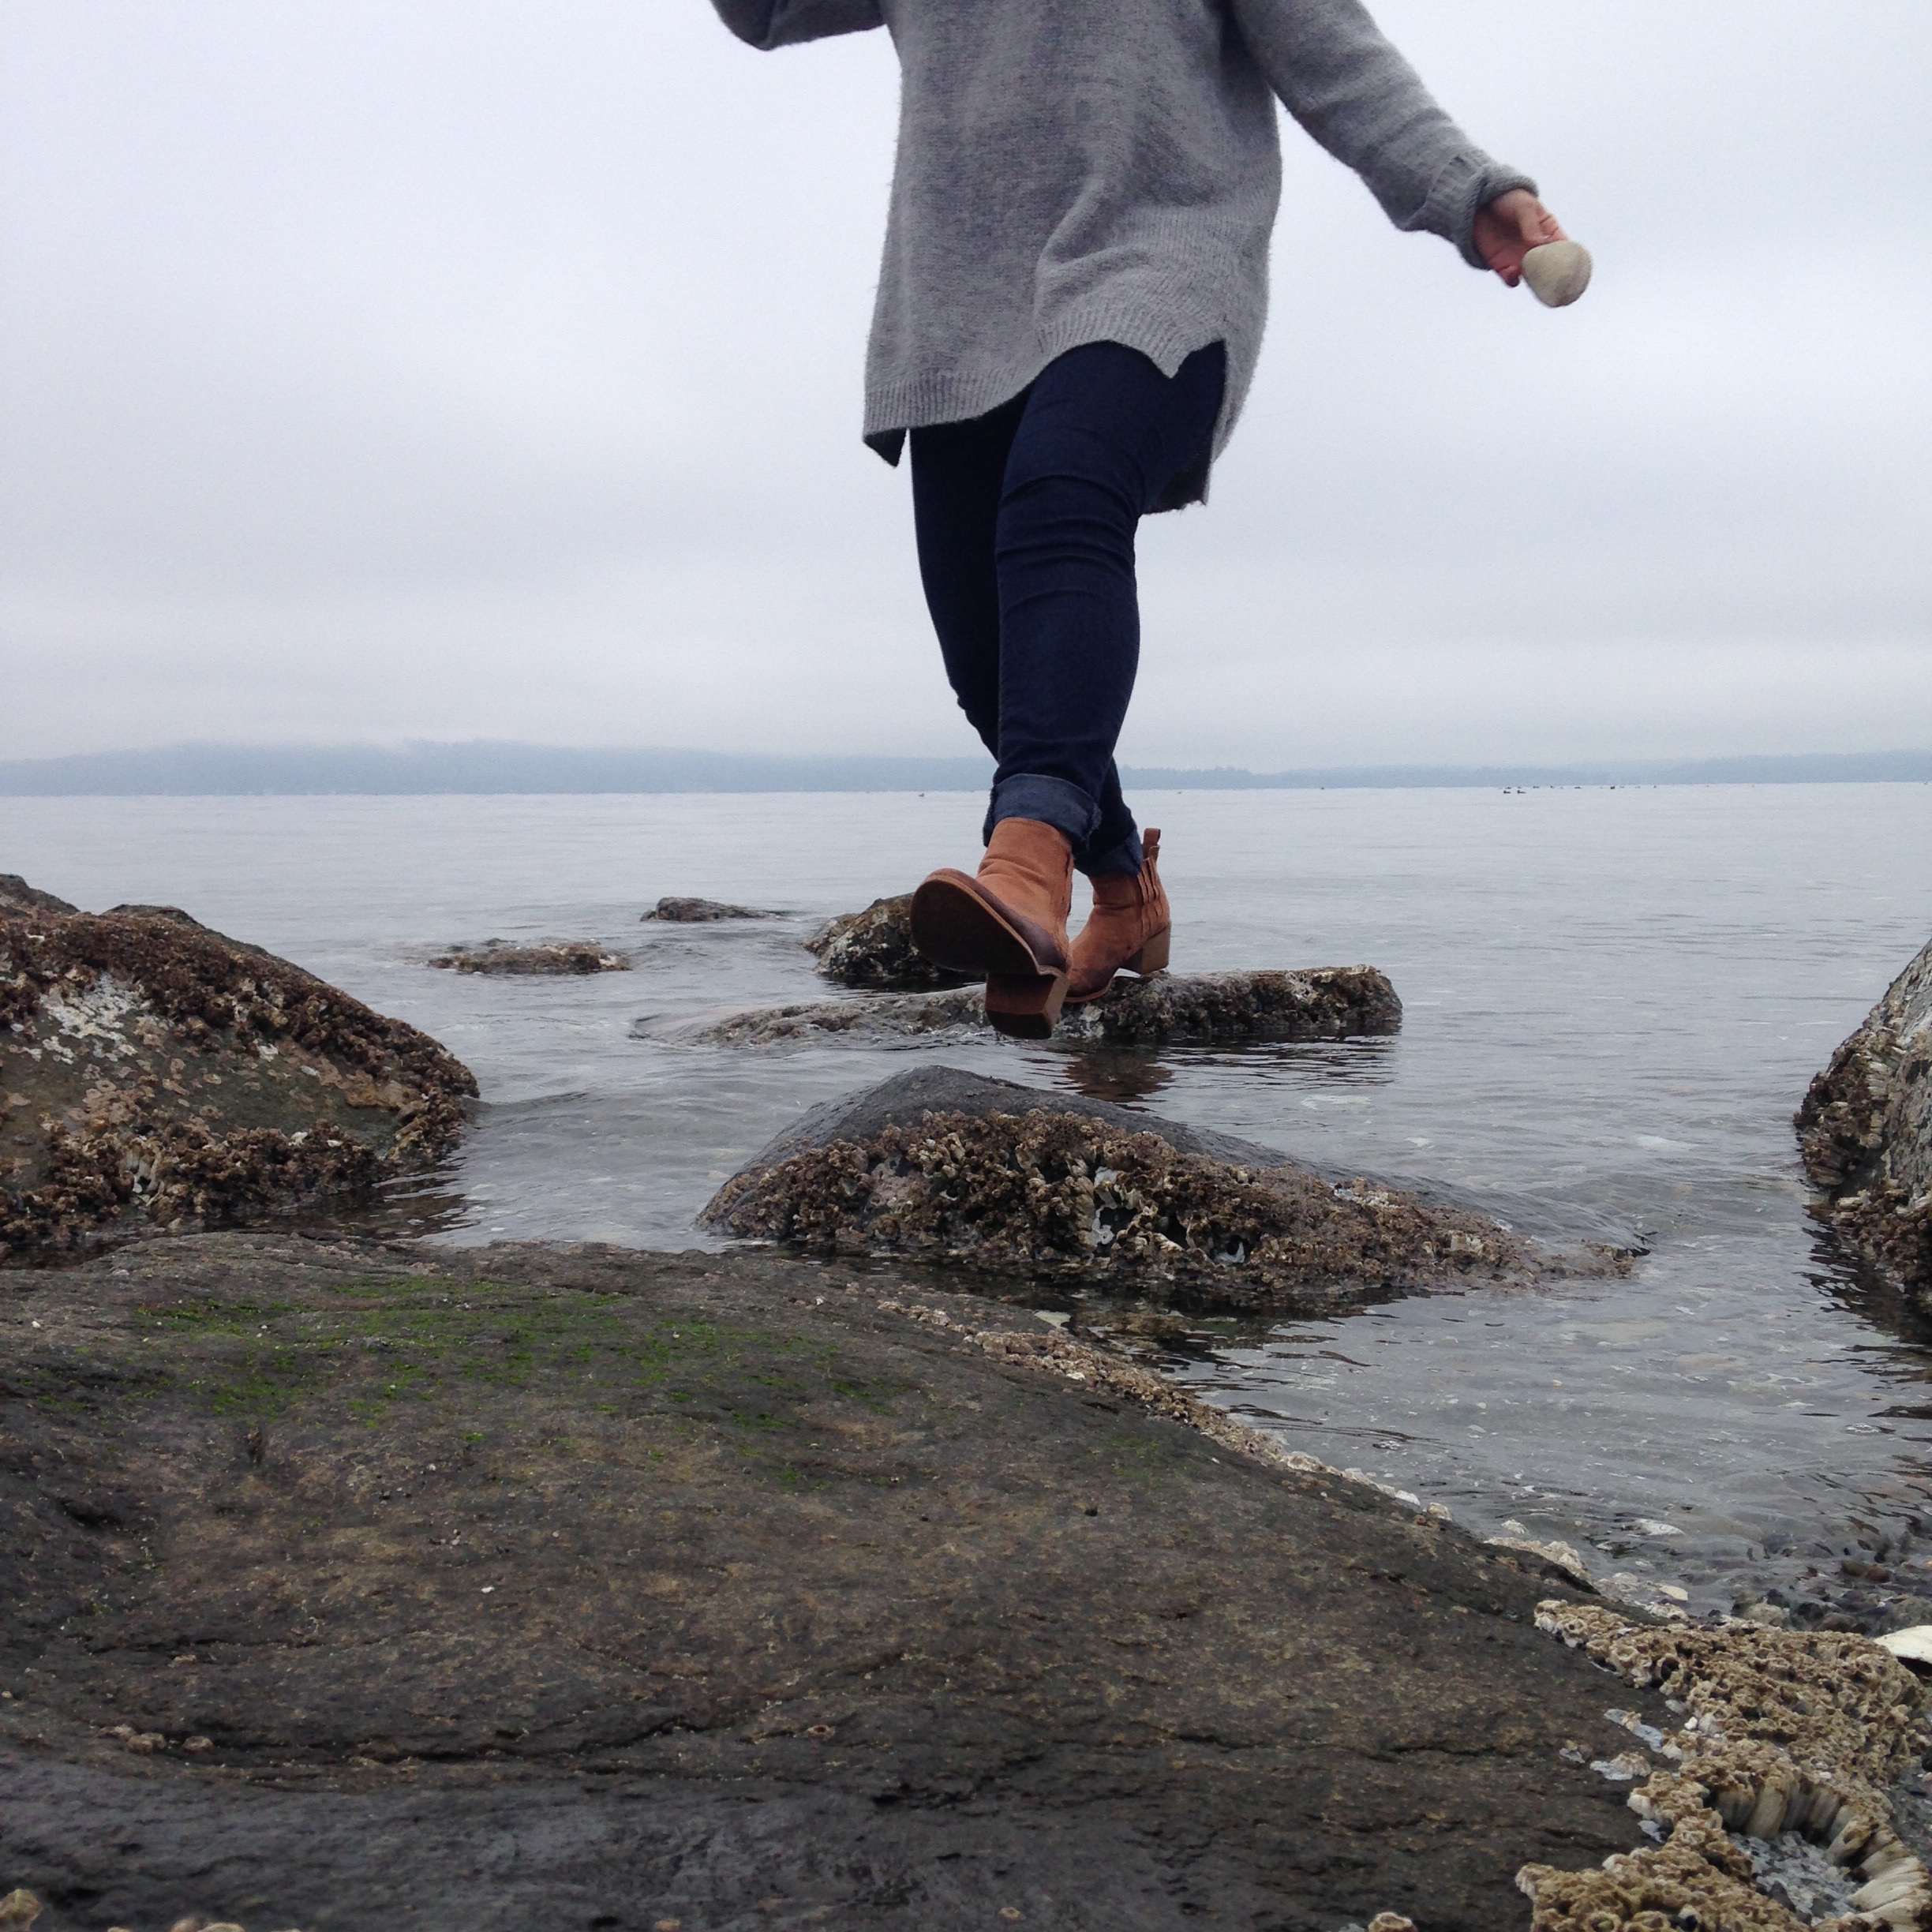
beach, sea, coast, water, sand, rock, ocean, walking, shore, wave, cliff, terrain, material, body of water